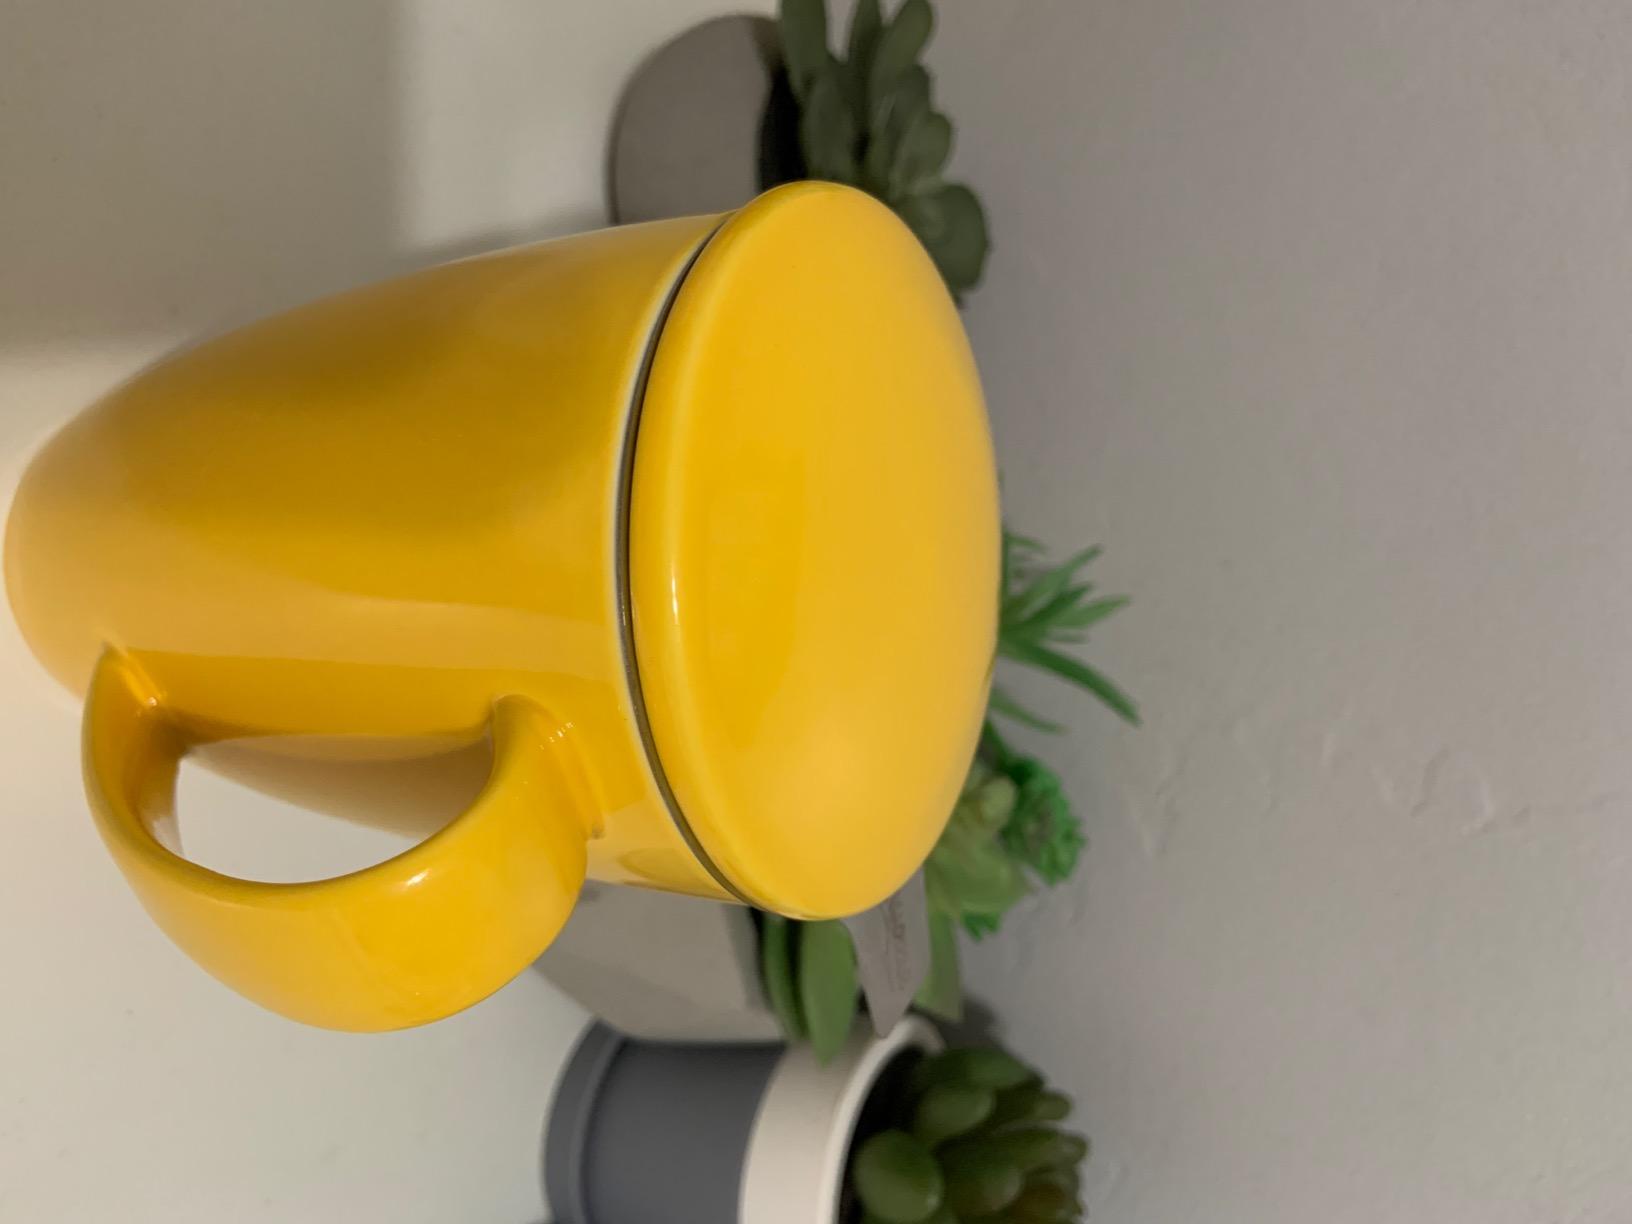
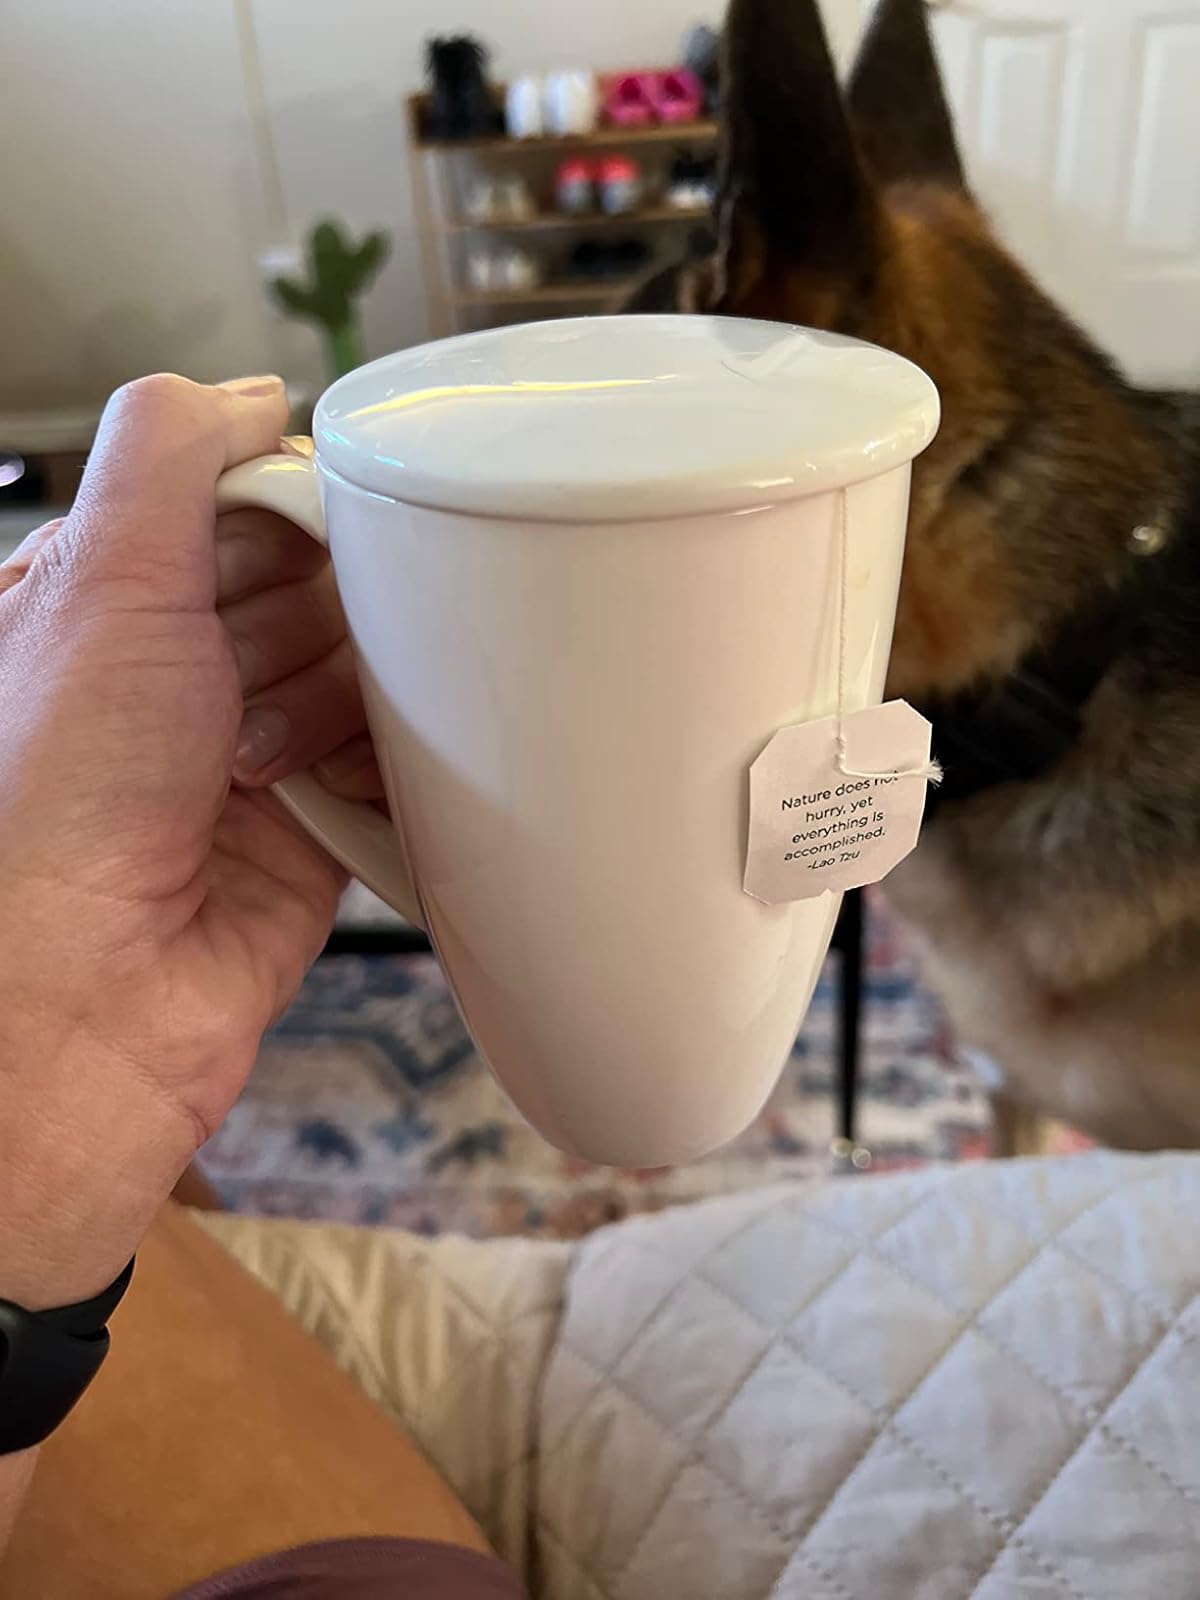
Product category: items_mug
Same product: no